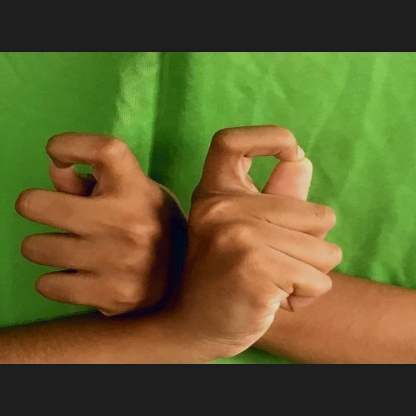
Mudra: Berunda